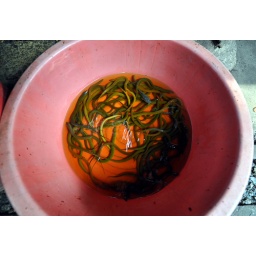
Eels swimming in a large bowl